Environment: real
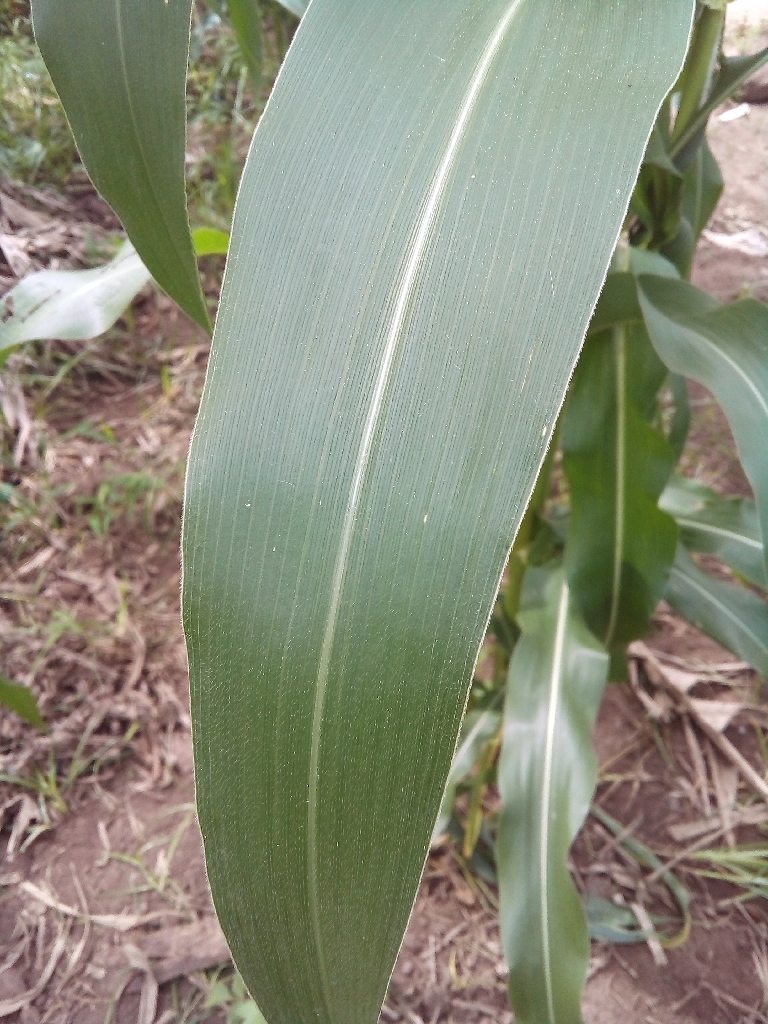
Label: healthy